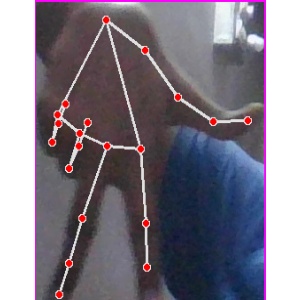
अक्षर: ग